Edgars Vinters

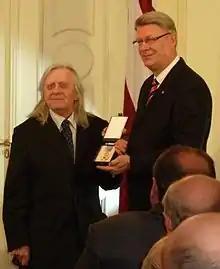
Edgars Vinters and president Valdis Zatlers, 2009

On 16 November 2009 Edgars Vinters was awarded the Order of the Three Stars by President Valdis Zatlers in recognition of his lifetime achievement.